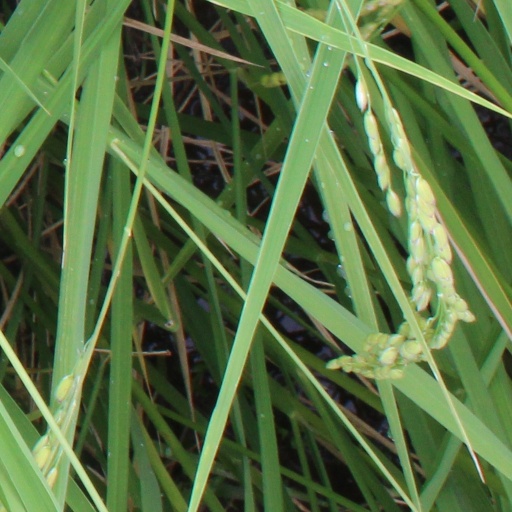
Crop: rice